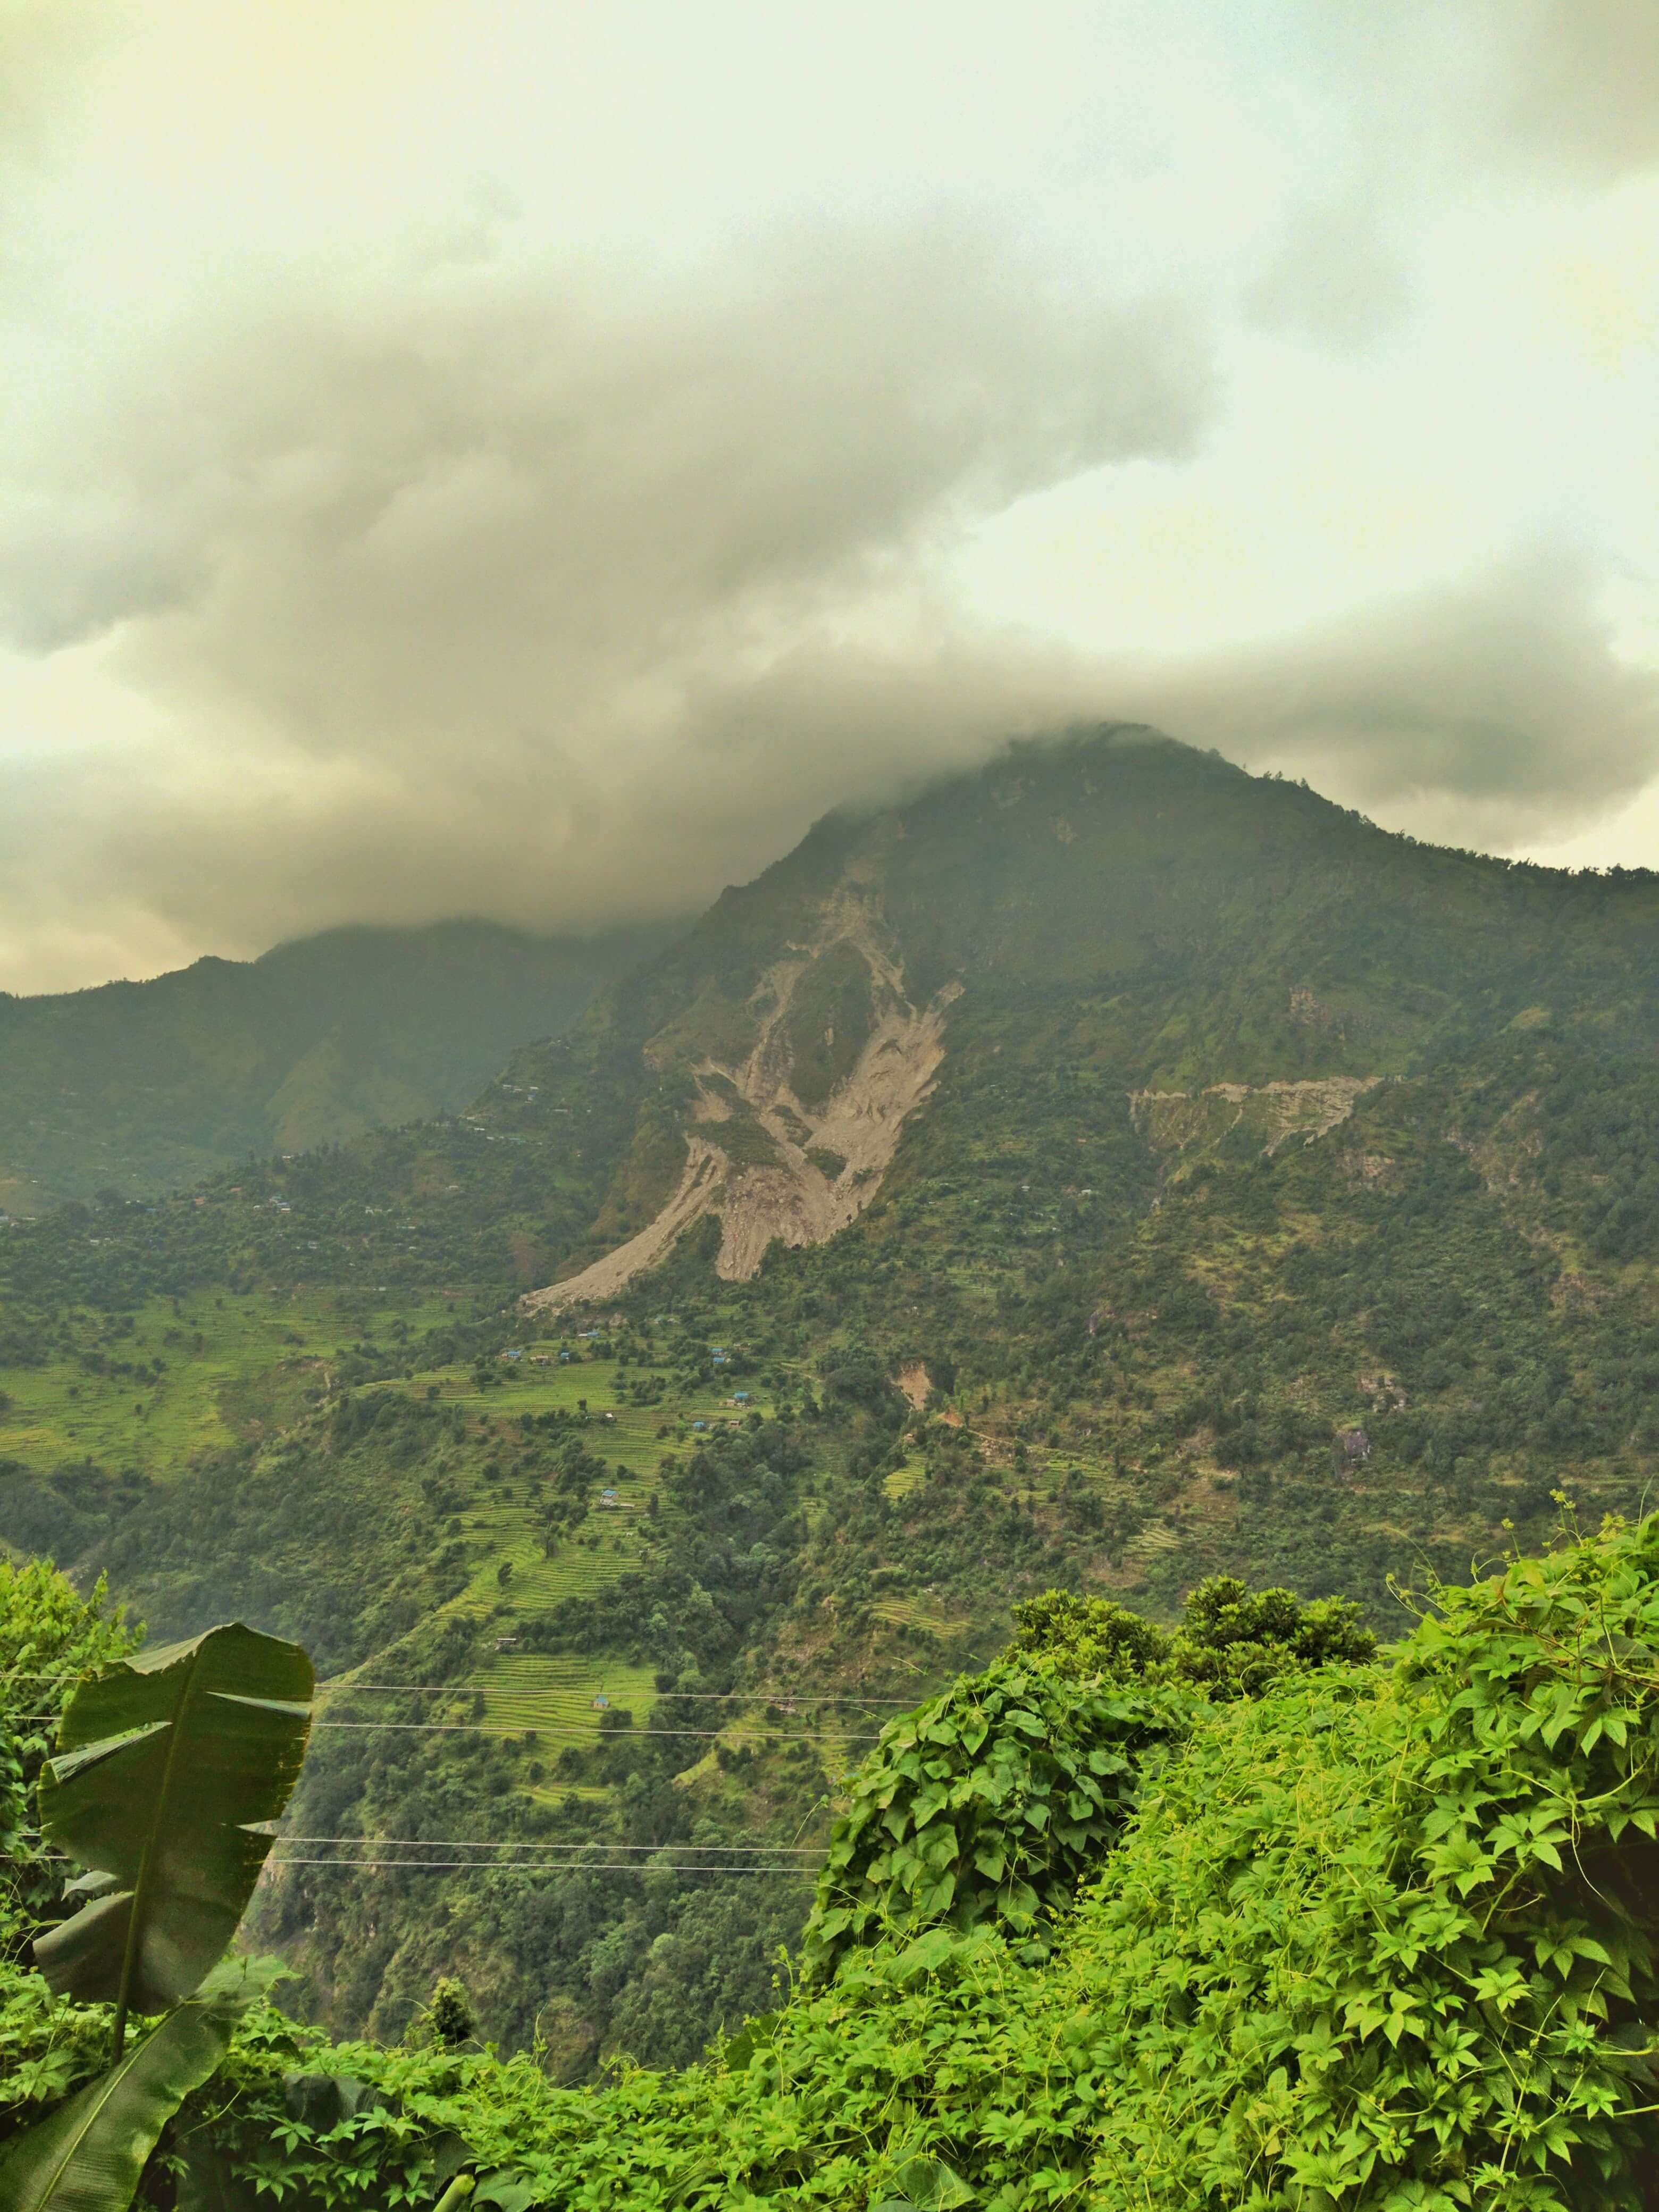
trees, road, cloud, sky, mountain, plant community, ecoregion, natural landscape, highland, atmospheric phenomenon, terrestrial plant, landscape, cumulus, mountainous landforms, grassland, forest, grass, hill, groundcover, mountain range, valley, fell, plantation, hill station, jungle, meteorological phenomenon, temperate broadleaf and mixed forest, tropics, ridge, plateau, chaparral, tropical and subtropical coniferous forests, plant, old growth forest, valdivian temperate rain forest, rainforest, tree, slope, shrubland, massif, tourism